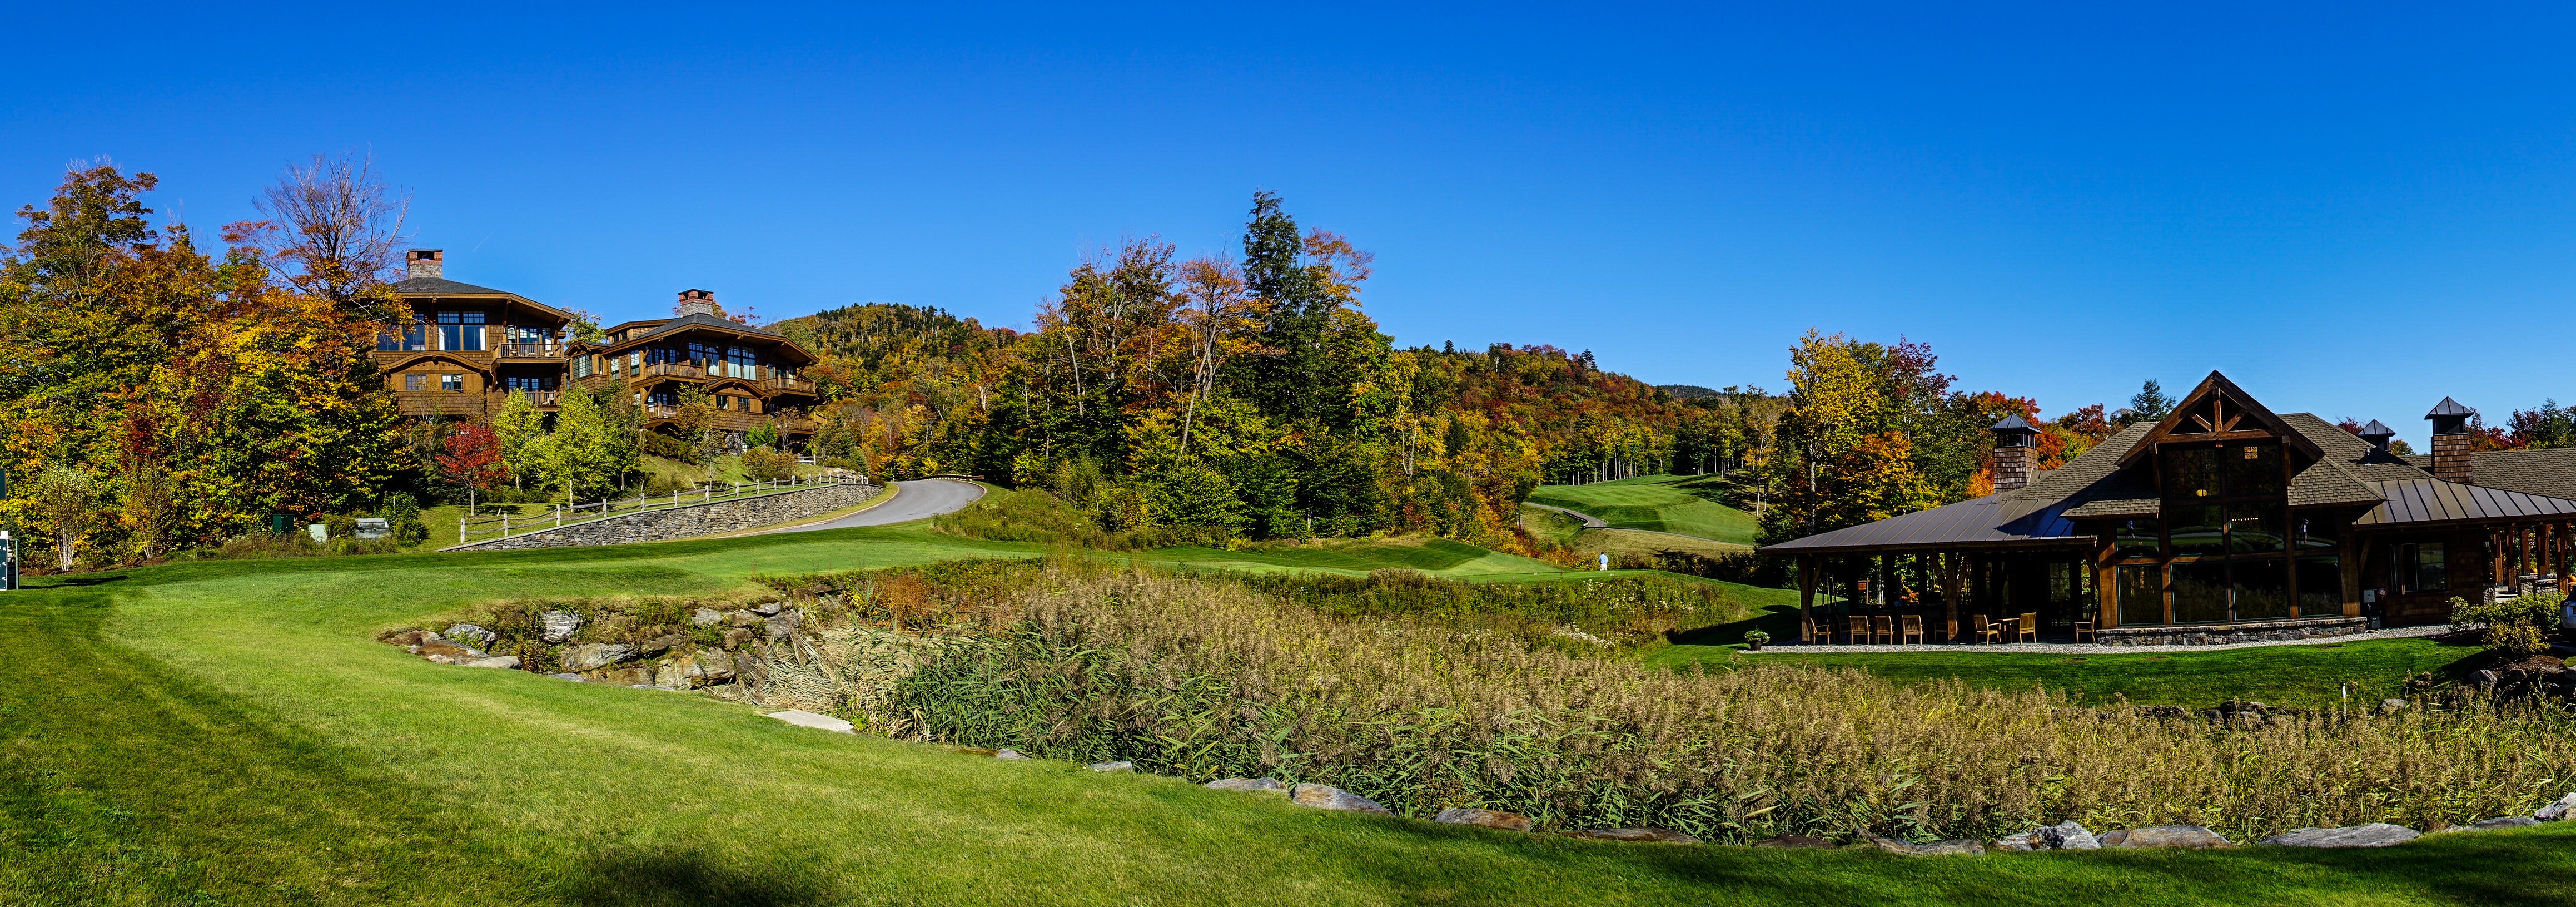
landscape, nature, outdoor, sky, lawn, meadow, fall, mountain range, village, foliage, scenic, color, autumn, golf course, sunny, resort, mountains, estate, vermont, rural area, new england